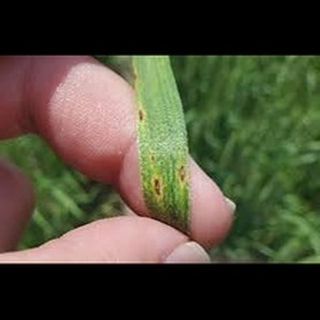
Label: wheat_leaf_blight